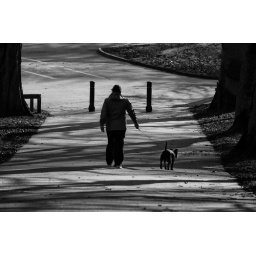
I spotted this lady a couple of days ago whilst out walking in my local park.